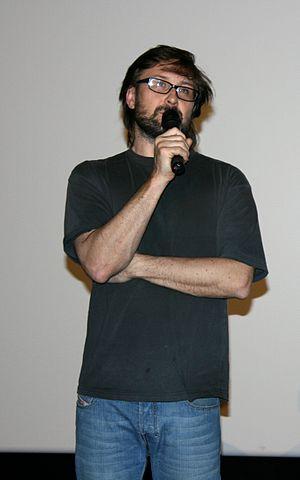
Pierre Morel à l'avant-première de Taken diffusée à l'UGC Ciné Cité Les Halles, à Paris.
Pierre Morel est un réalisateur et directeur de la photographie français, né le 12 mai 1964.
L'UGC Ciné Cité La Défense est un multiplexe cinématographique du réseau UGC situé dans le quartier de la Défense, plus précisément sur le territoire de la commune de Puteaux, dans les Hauts-de-Seine. Il a été ouvert en 2006 pour remplacer l'ancien cinéma des Quatre Temps, dans le cadre du programme de rénovation de ce centre commercial.